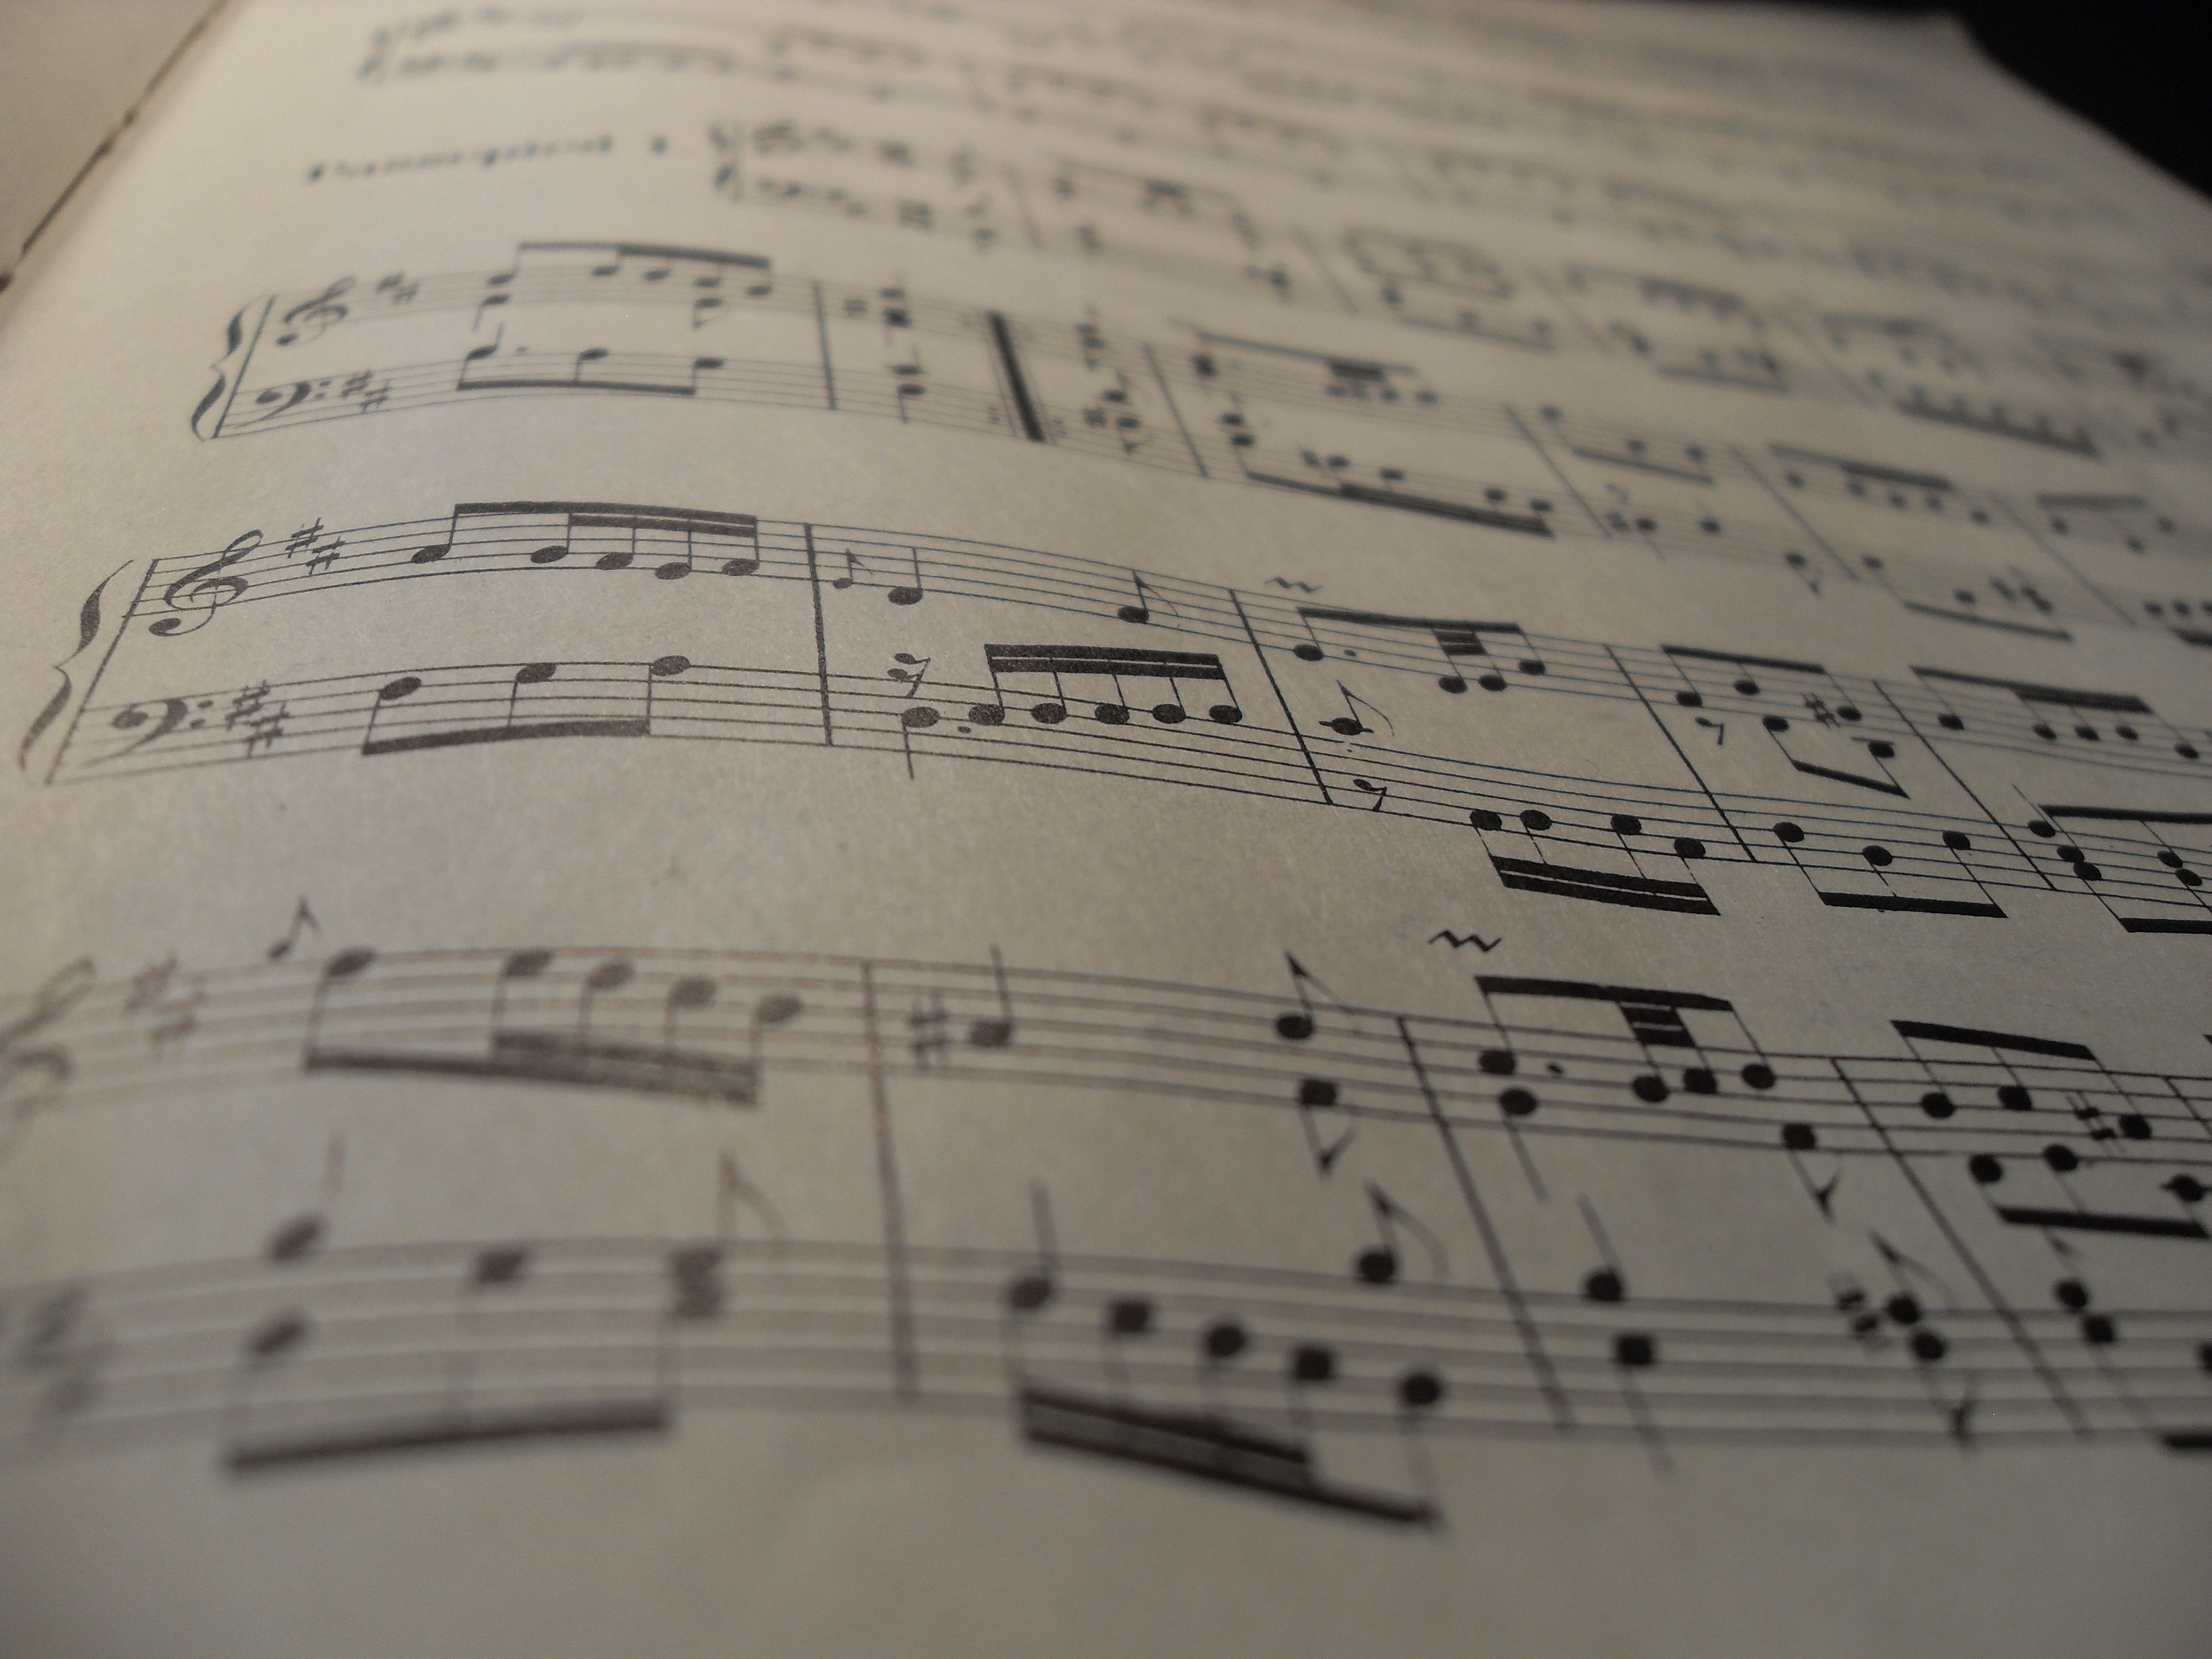
writing, music, guitar, pattern, line, piano, musical instrument, sheet music, close up, font, classical, sketch, drawing, design, text, handwriting, shape, score, classical music, piano score